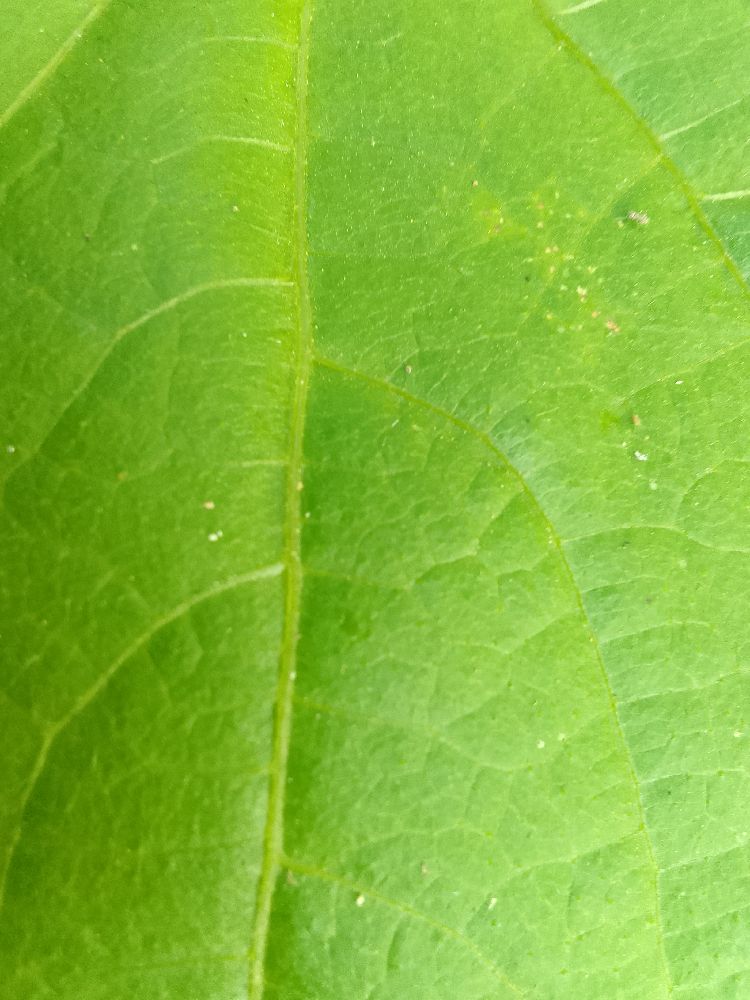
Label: healthy